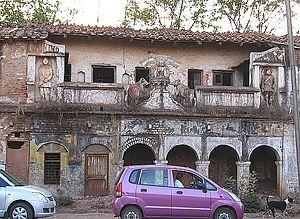
Katni est une ville indienne située dans l'État du Madhya Pradesh et le district du même nom. En 2011, sa population était de 221 875 habitants.